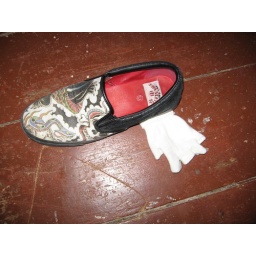
Our first house party- Michael Jackson style. Ends with the white glove beneath a shoe- poetic